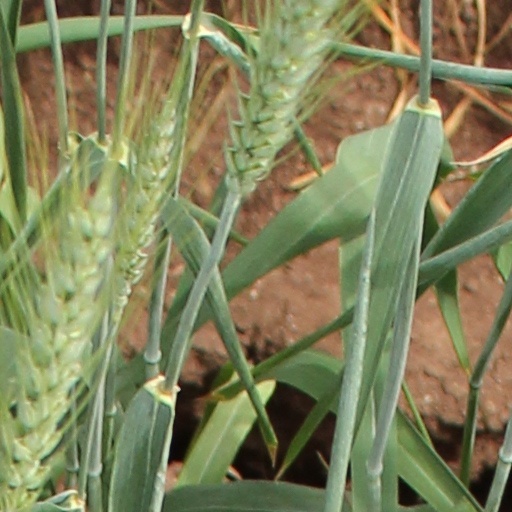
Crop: wheat